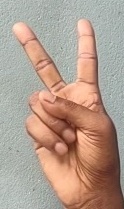
ASL sign: V